2016 Oak Tree Grand Prix

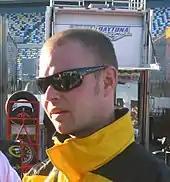
Jan Magnussen "(pictured in 2009)" took the overall pole position for Corvette Racing.

Saturday afternoon's 40-minute two-group qualifying session gave 15-minute sessions to all categories. Cars in GTD were sent out first before those grouped in GTLM had a separate identically timed session. Regulations stipulated teams to nominate one qualifying driver, with the fastest laps determining each classes starting order. IMSA would arranged the grid to put all GTLMs ahead of the GTD cars.